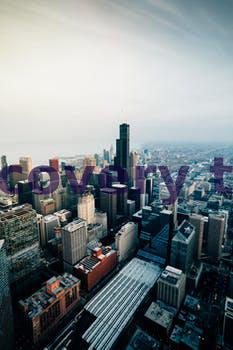
Label: Watermark